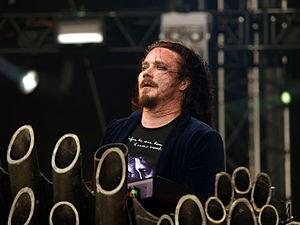
Tuomas Lauri Johannes Holopainen est un musicien, auteur-compositeur et producteur finlandais né le 25 décembre 1976 à Kitee en Finlande. Il est le claviériste, le leader et le principal compositeur des chansons du groupe Nightwish, dont il est un des fondateurs. Il a également joué dans les groupes Nattvindens Gråt et Darkwoods My Betrothed, ainsi que dans le groupe de Timo Rautiainen. Son groupe secondaire est actuellement For My Pain.... Il a par ailleurs rendu hommage au comics La jeunesse de Picsou, écrit et dessiné par Don Rosa en composant un album solo, Music Inspired by the Life and Times of Scrooge.